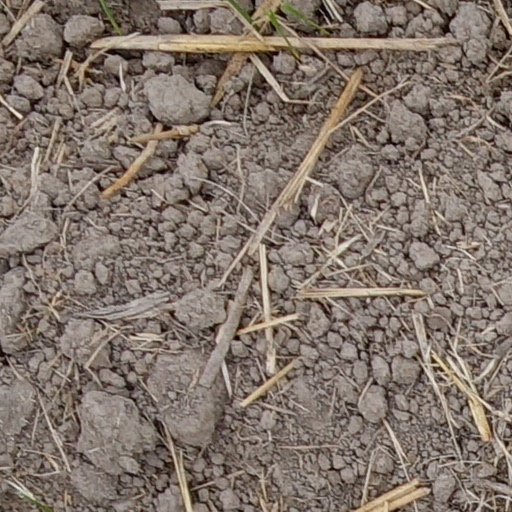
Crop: wheat